Apulian picture vases for a funeral ceremony (Berlin Antique Collection)

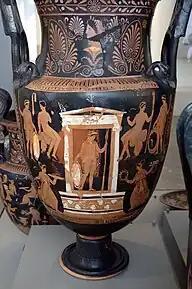
Back of the Priamid Crater

The upper frieze features Hecabe as the main subject, offering comfort to Cassandra - a revered figure symbolized by laurel branches wrapped in bandages, representative of her gift of the ability to see into the future. Despite her foresight, Cassandra's ability was given by Apollo on the condition that no one would believe her predictions. Therefore, it is no surprise that her parents, Priam to her left and her mother, do not share her concern for Hector. In the top right corner, an eagle is visible, clutching a snake in its beak - a further indication of Cassandra's prediction. The sign is only recognized by another Trojan, a young man, likely Cassandra's twin brother Helenos, who possesses the gift of sight as well. The literary inspiration for this crater is clearly evident. This vase is known as the Priamid crater, named for the numerous mythological characters from the family of Priam, portrayed within it.